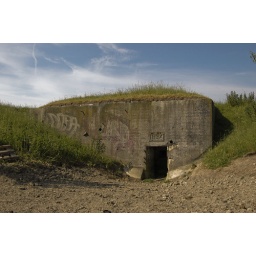
Dutch machine gun casemate built in 1934, to protect the new highway to Amsterdam.